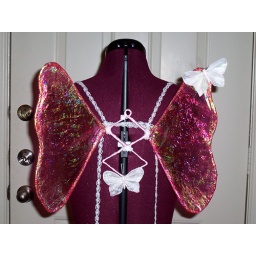
Wings for one of the flower girls in my brother's wedding.